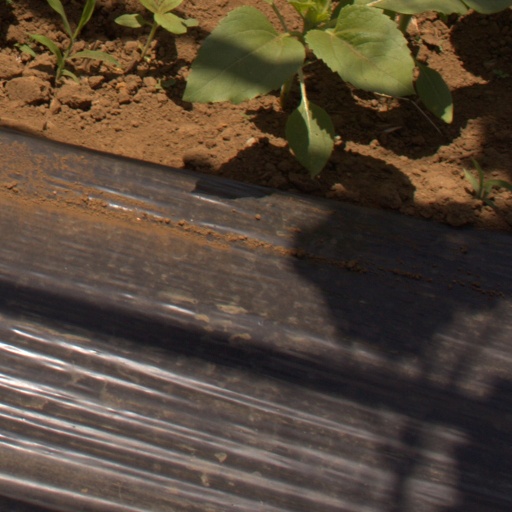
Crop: Jerusalem artichoke